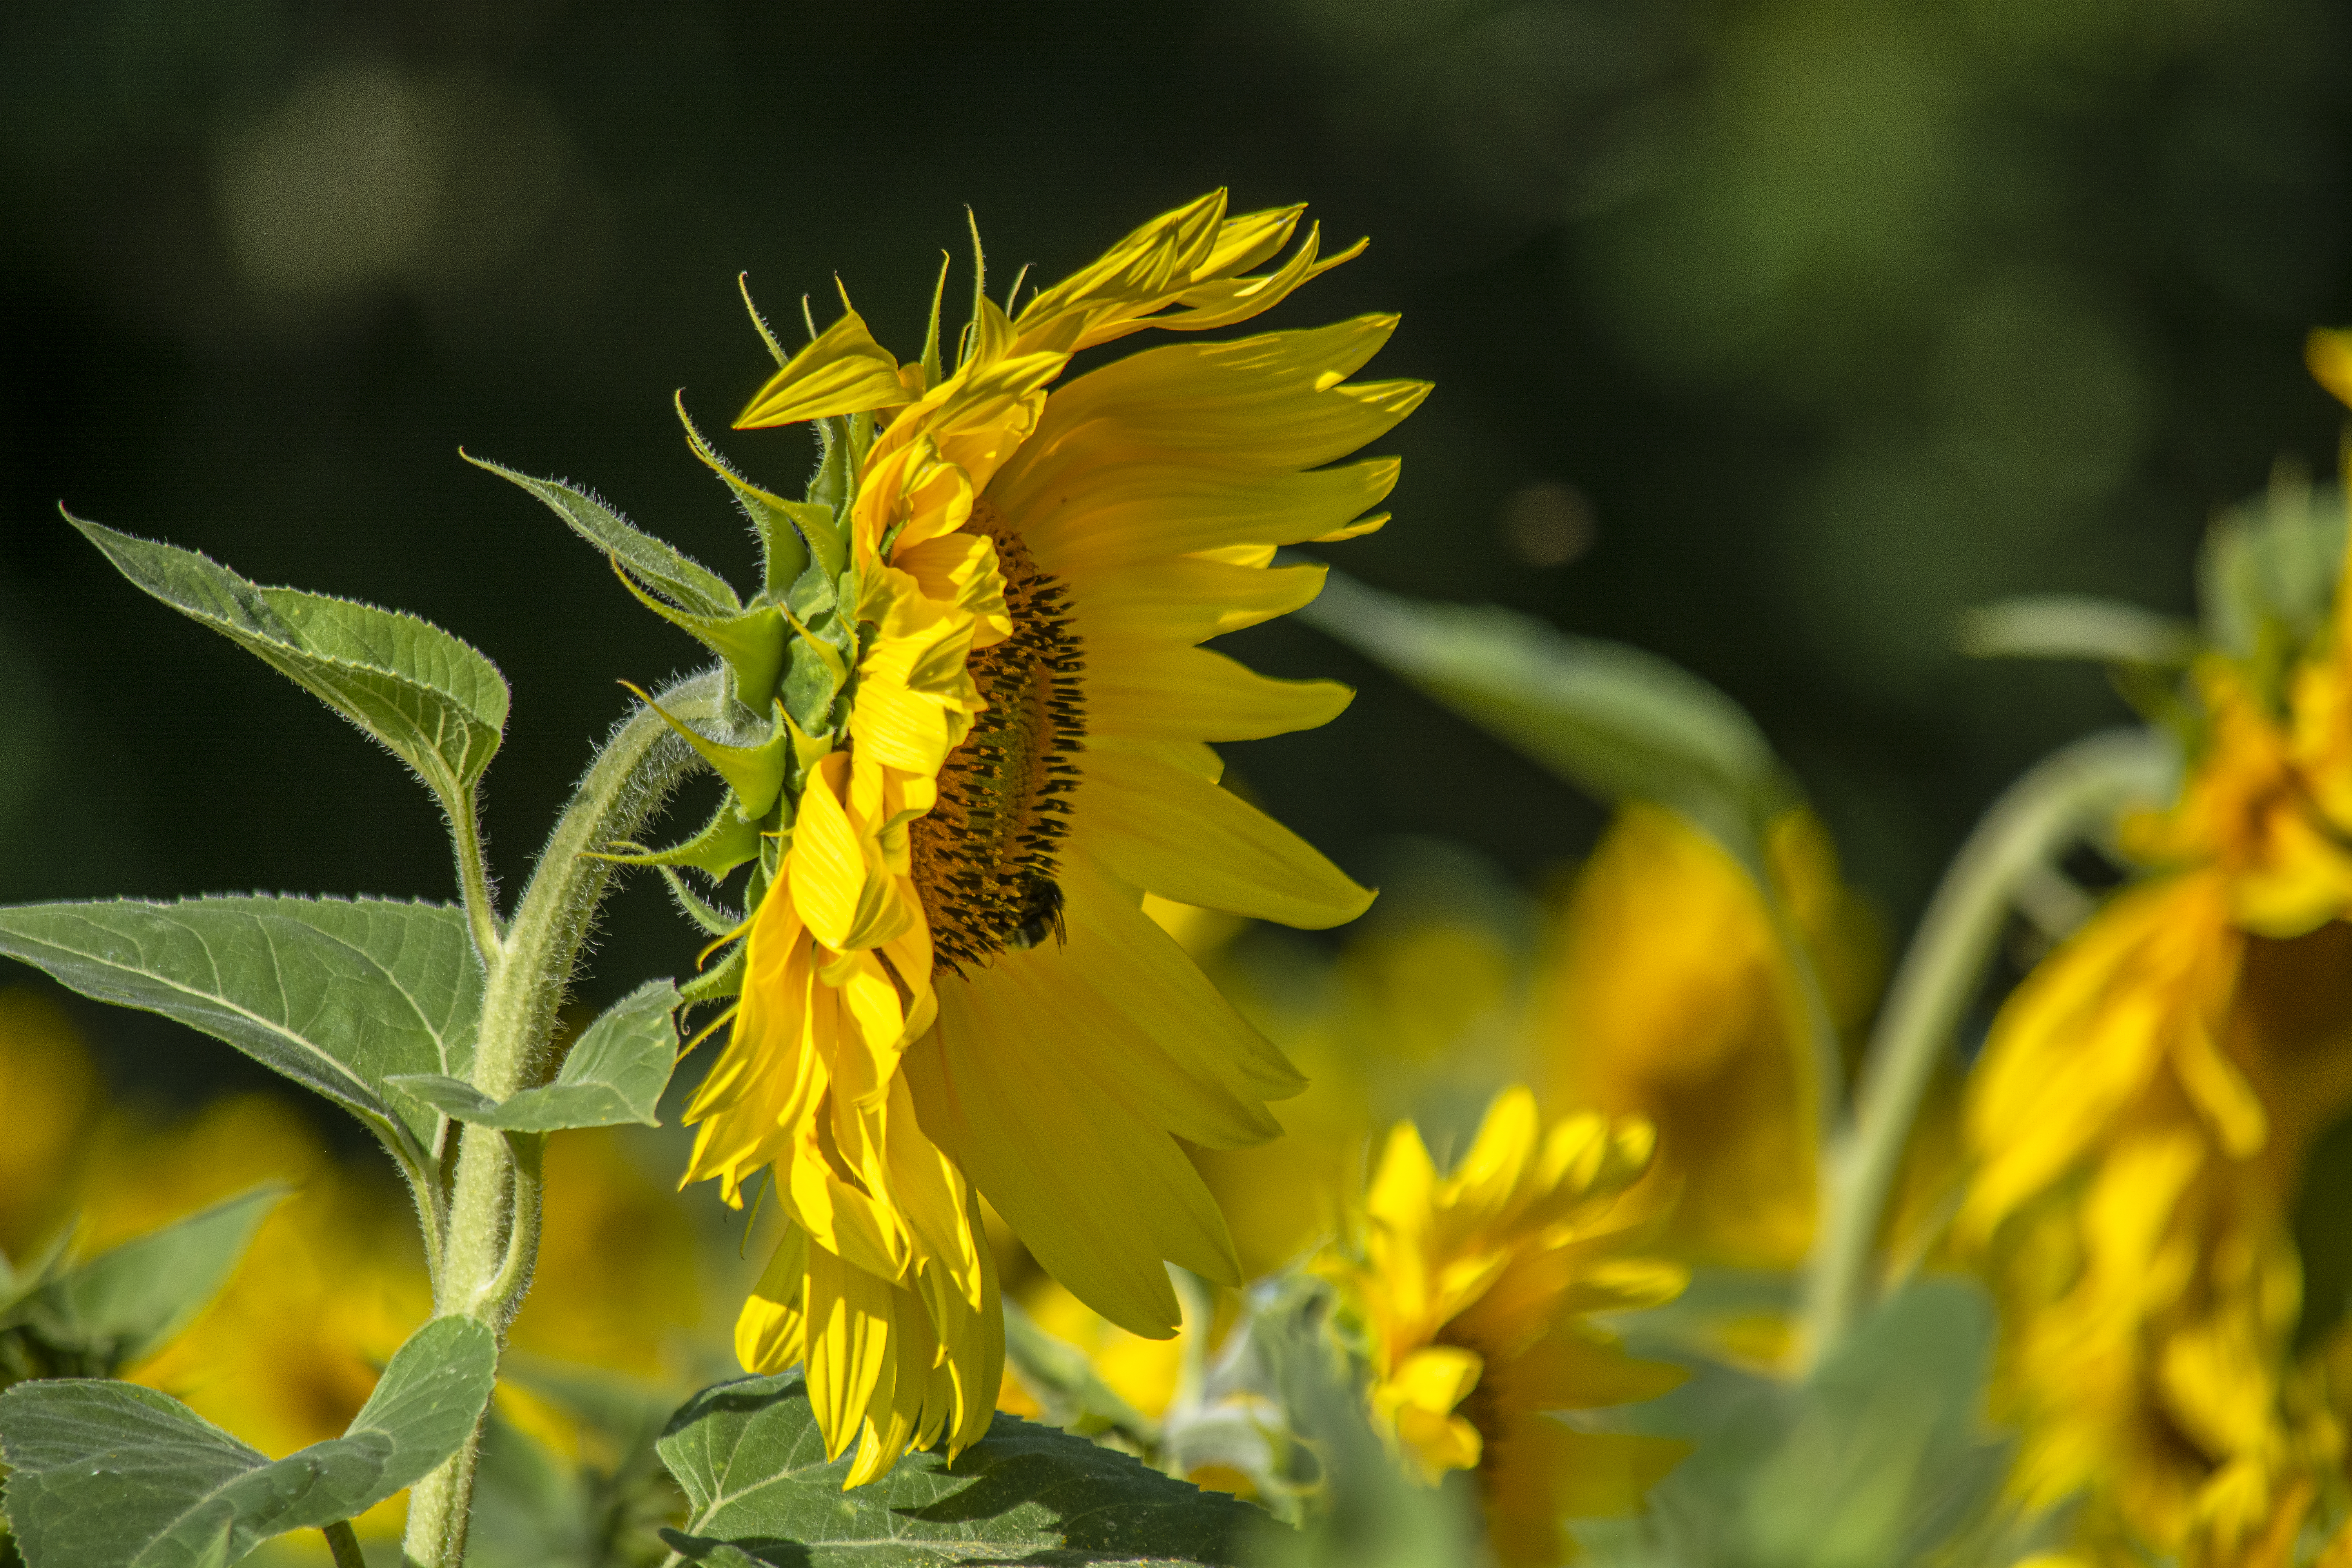
sunflowers, sunflower field, nature, summer, flowers, flora, plants, agriculture, flower, plant, petal, sunflower, herbaceous plant, Forb, flowering plant, daisy family, annual plant, pollen, macro photography, Pedicel, wildflower, asterales, plant stem, dandelion